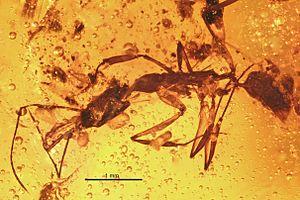
Anochetus intermedius est une espèce éteinte de fourmis appartenant à la sous-famille des Ponerinae. On ne la connaît que par deux fossiles datant probablement du Miocène, trouvés sur l'île d'Hispaniola. Anochetus intermedius est l'une des huit espèces du genre de fourmis Anochetus qui ont été décrites à partir de fossiles conservés dans l'ambre dominicain. Elle fait partie des espèces d'Anochetus trouvées dans les Grandes Antilles.